Olpuch Wdzydze railway station

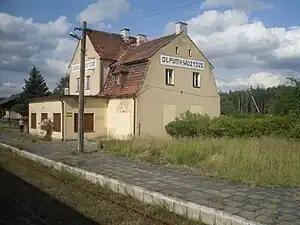

Olpuch Wdzydze is a disused PKP railway station in Olpuch, Pomeranian Voivodeship, Poland.